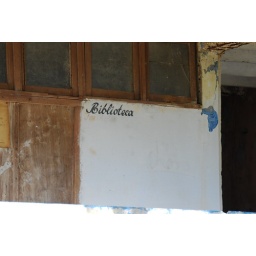
former library of an abandoned boarding school along the road from Bayamo to Las Tunas in eastern Cuba